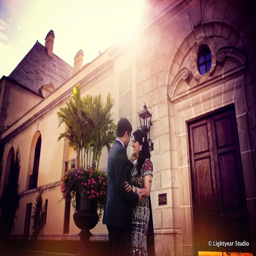
a bride and groom outside their wedding reception .